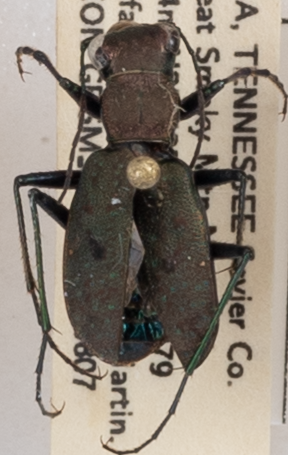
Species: Cylindera unipunctata
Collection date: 2018-08-07
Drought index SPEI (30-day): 1.69
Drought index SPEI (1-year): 0.88
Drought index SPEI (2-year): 0.17